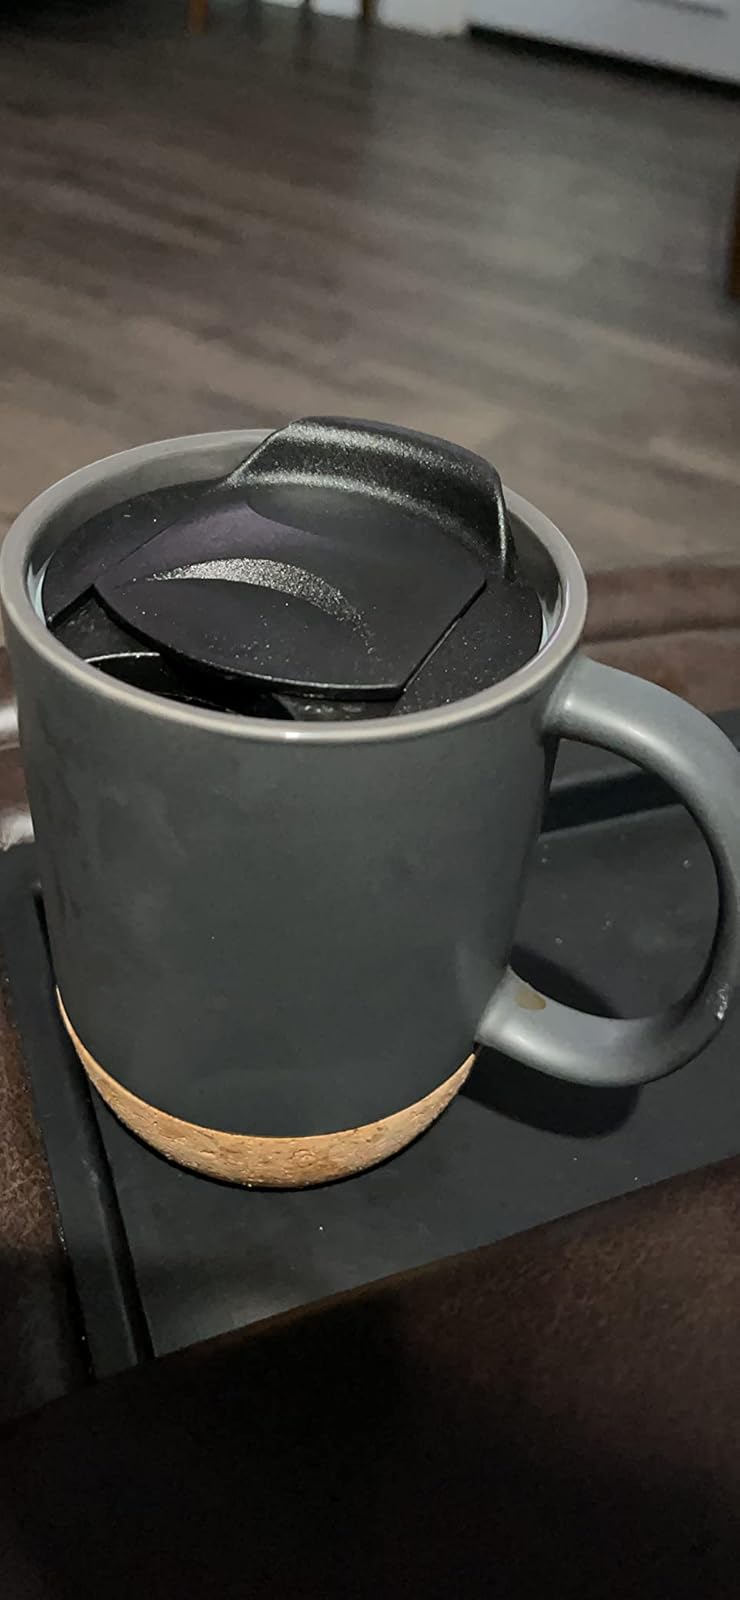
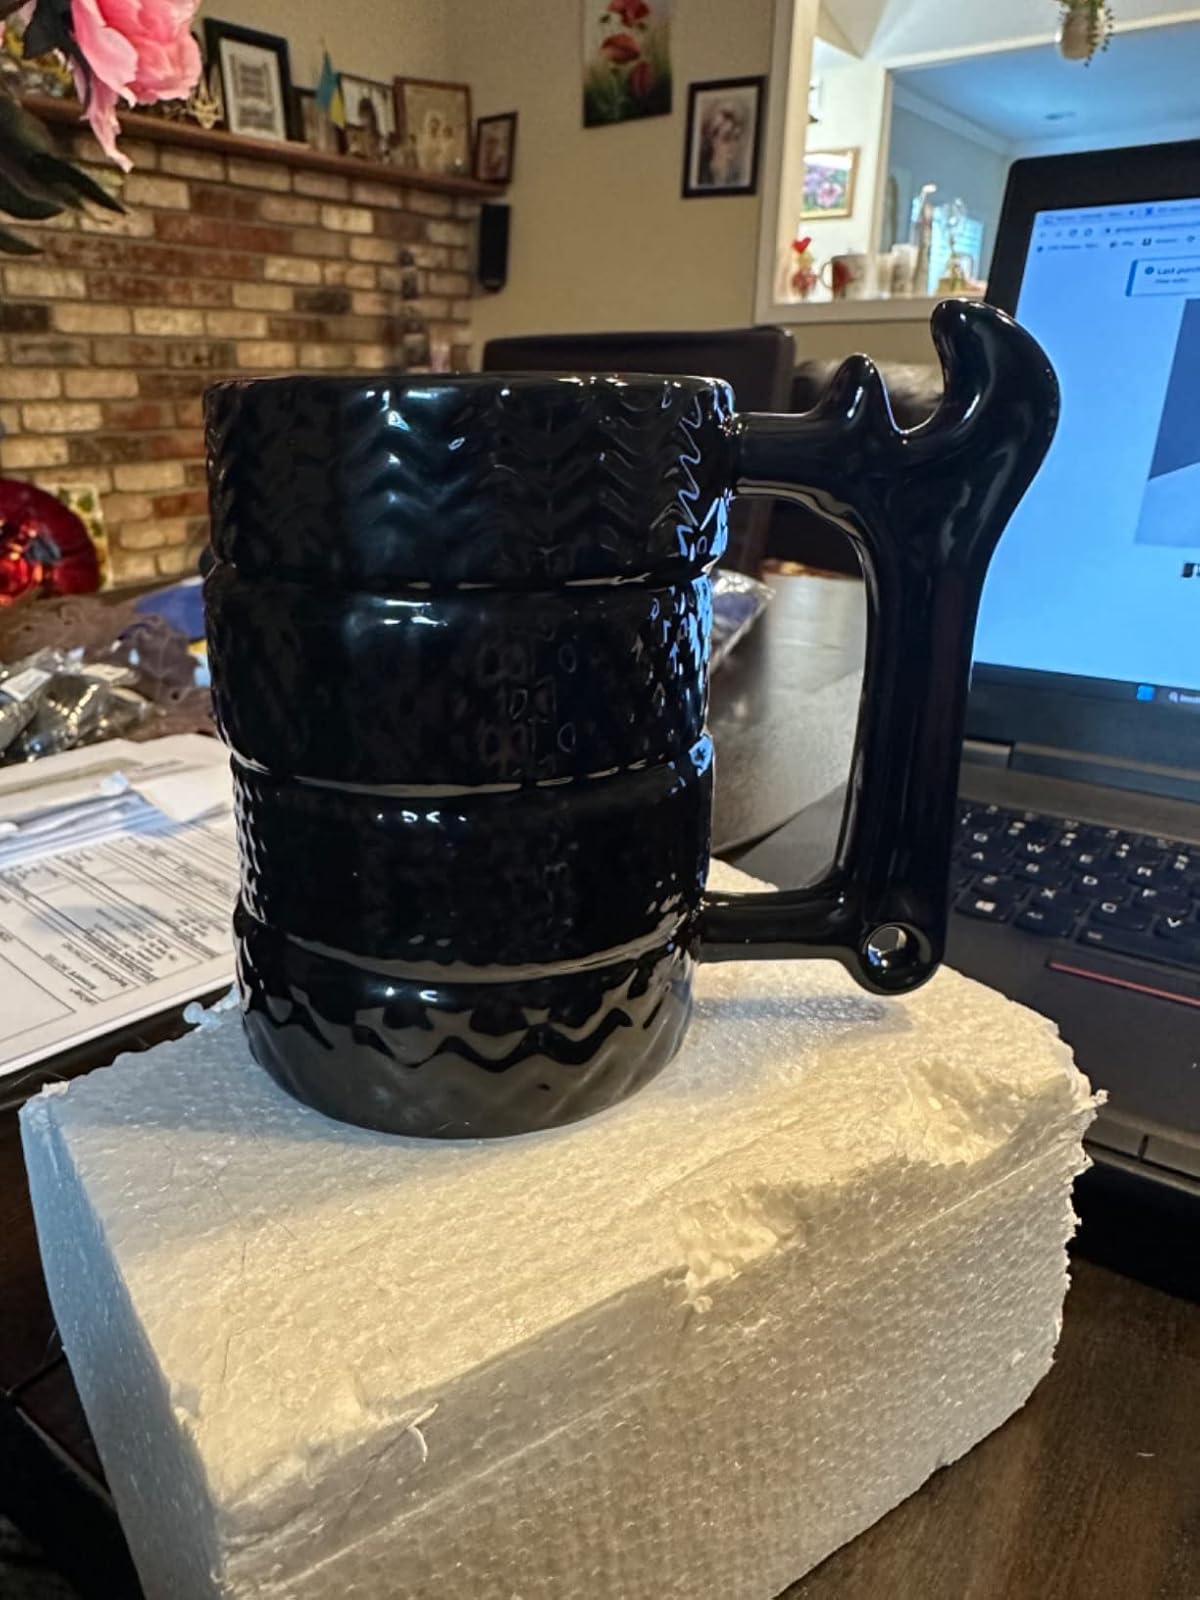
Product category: items_mug
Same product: no